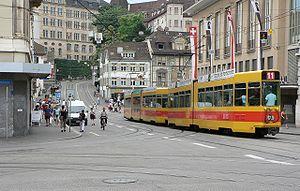
Baselland Transport est une société de transports publics à Bâle, en Suisse.